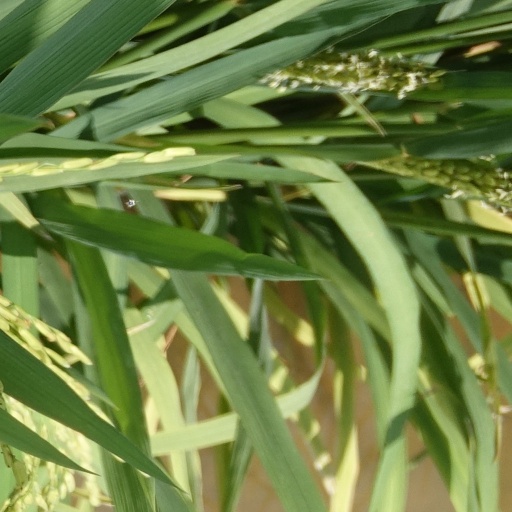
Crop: rice